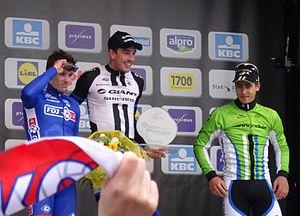
Reportage photographique réalisé le dimanche 30 mars à l'occasion de l'arrivée de Gand-Wevelgem 2014 à Wevelgem, Belgique.
Peter Sagan, né le 26 janvier 1990 à Žilina, est un coureur cycliste slovaque, membre de l'équipe WorldTour Bora-Hansgrohe. Considéré comme l'un des meilleurs sprinteurs du monde, il est le premier coureur à remporter trois titres de champion du monde sur route consécutifs.